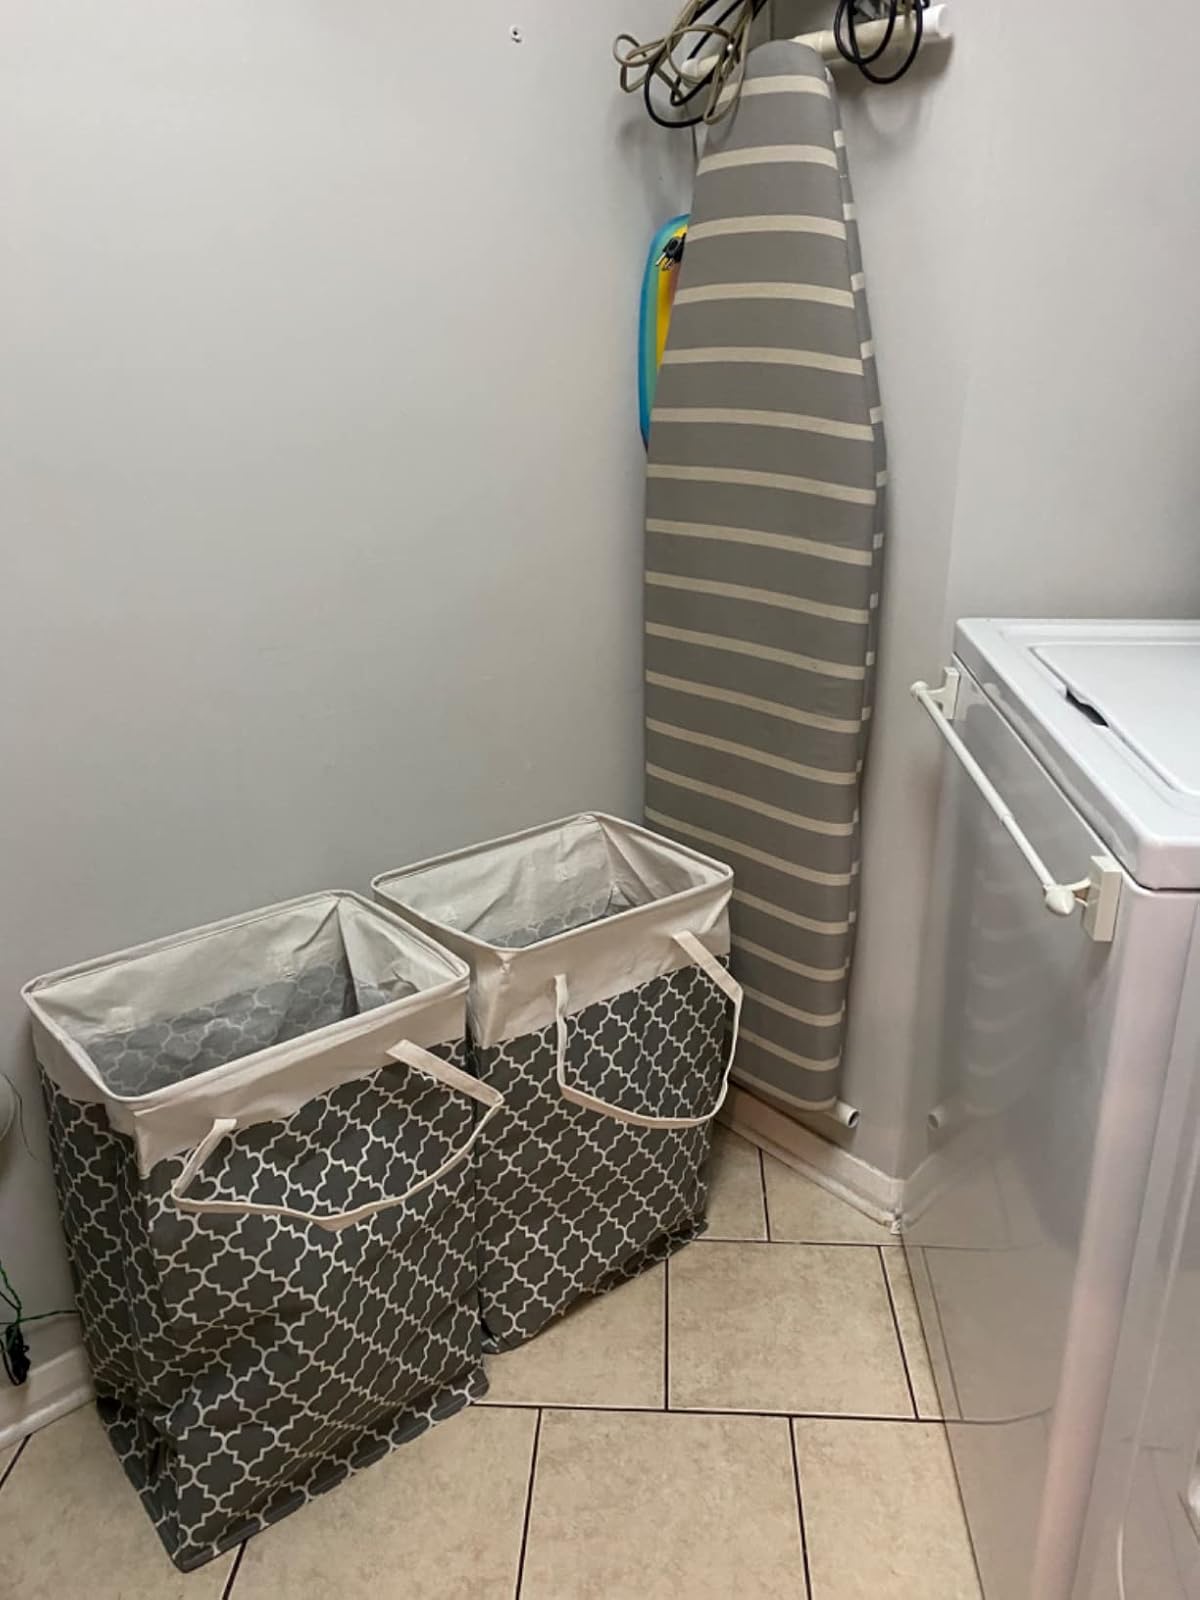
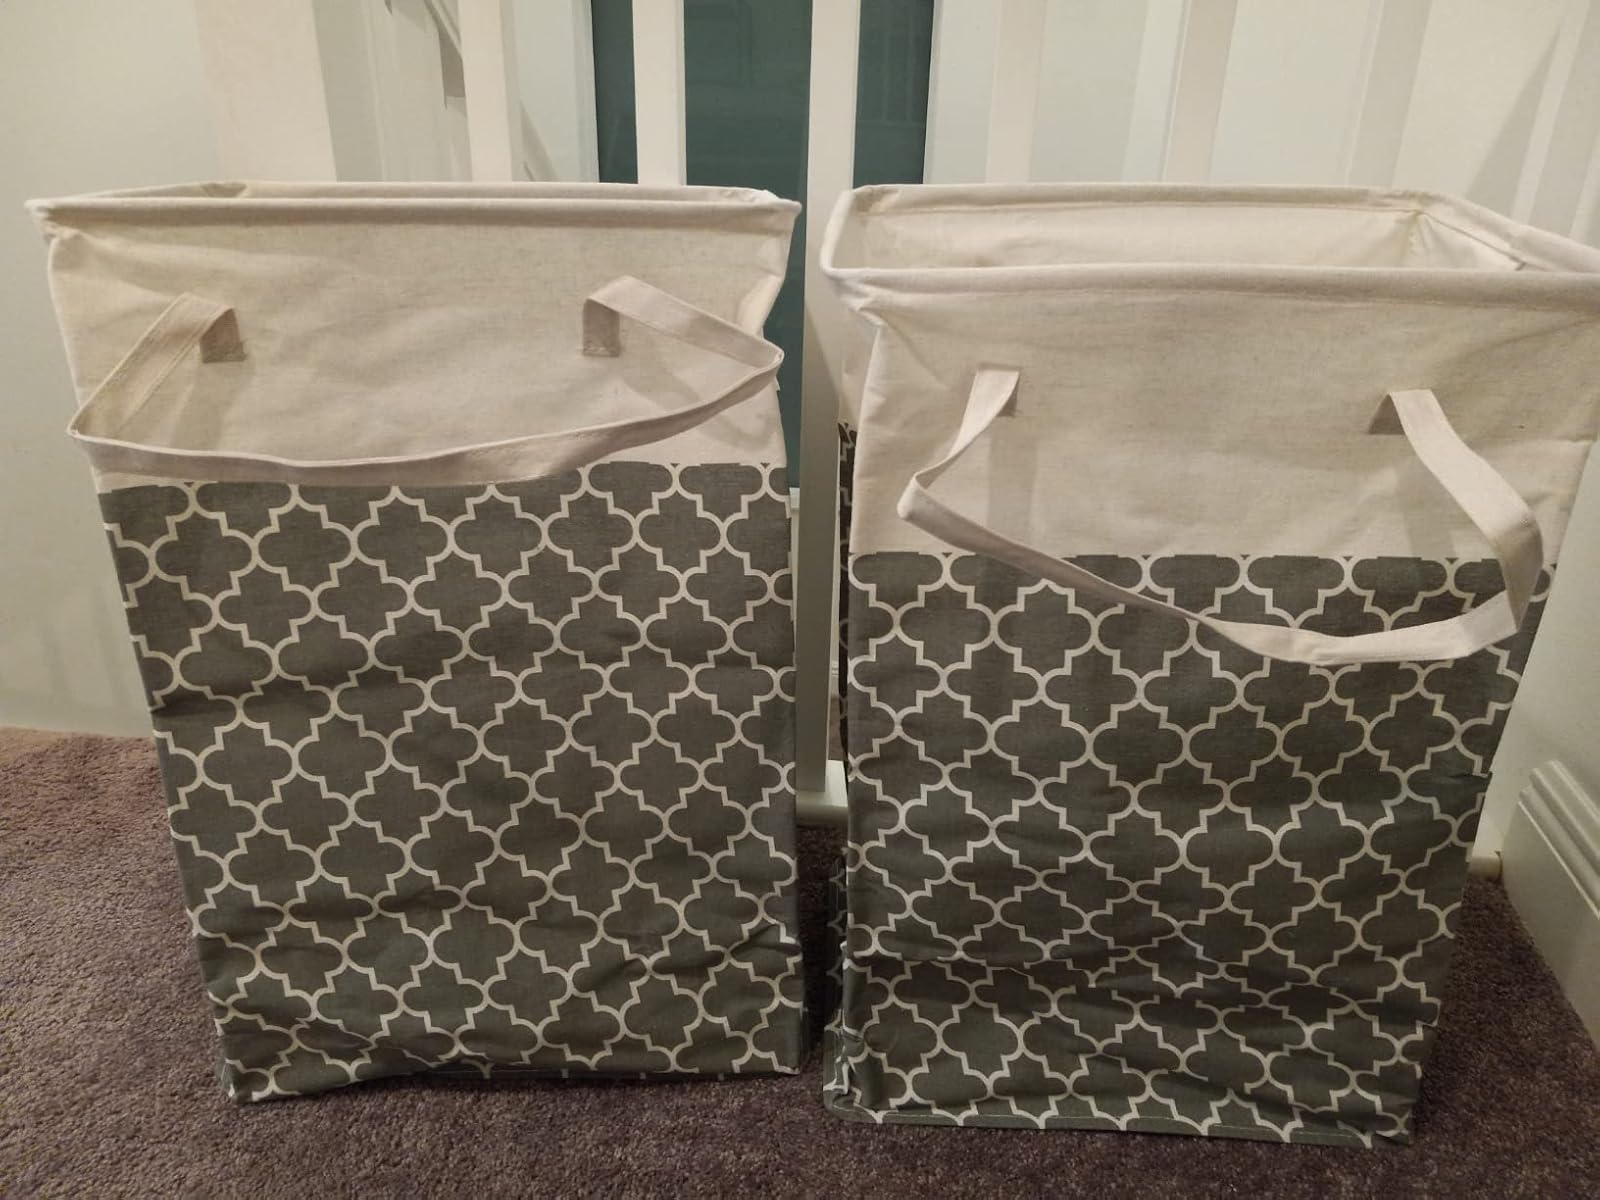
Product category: items_hamper
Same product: yes